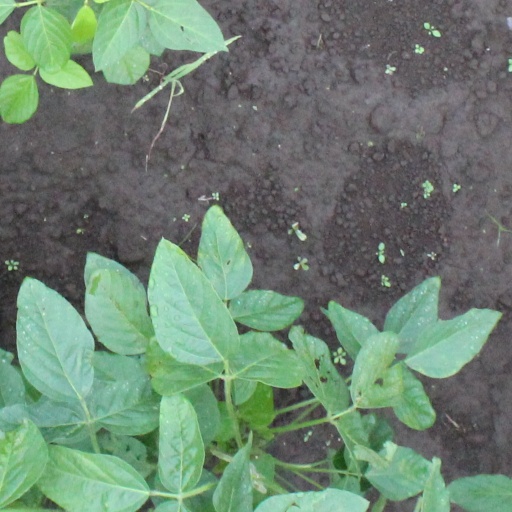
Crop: soybean